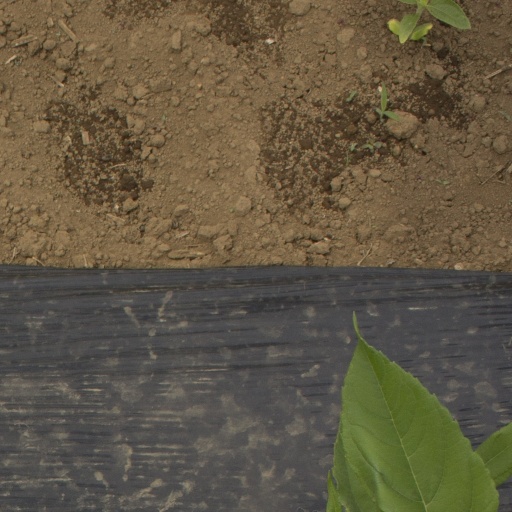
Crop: Jerusalem artichoke